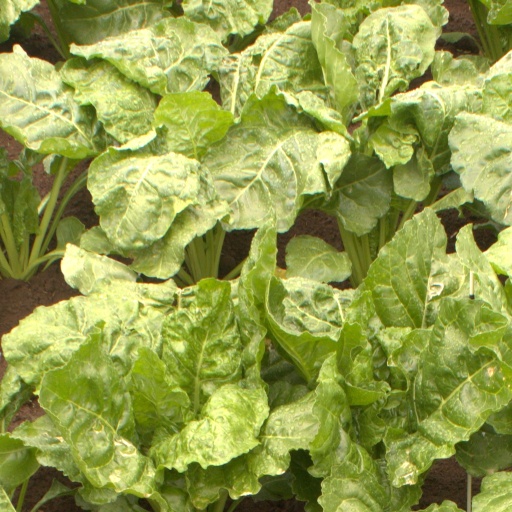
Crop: sugar beet